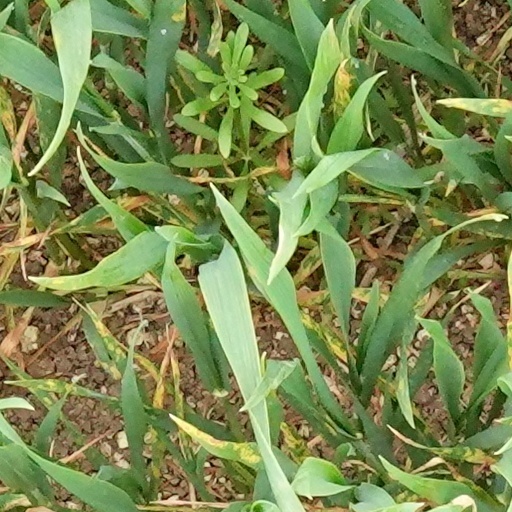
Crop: wheat